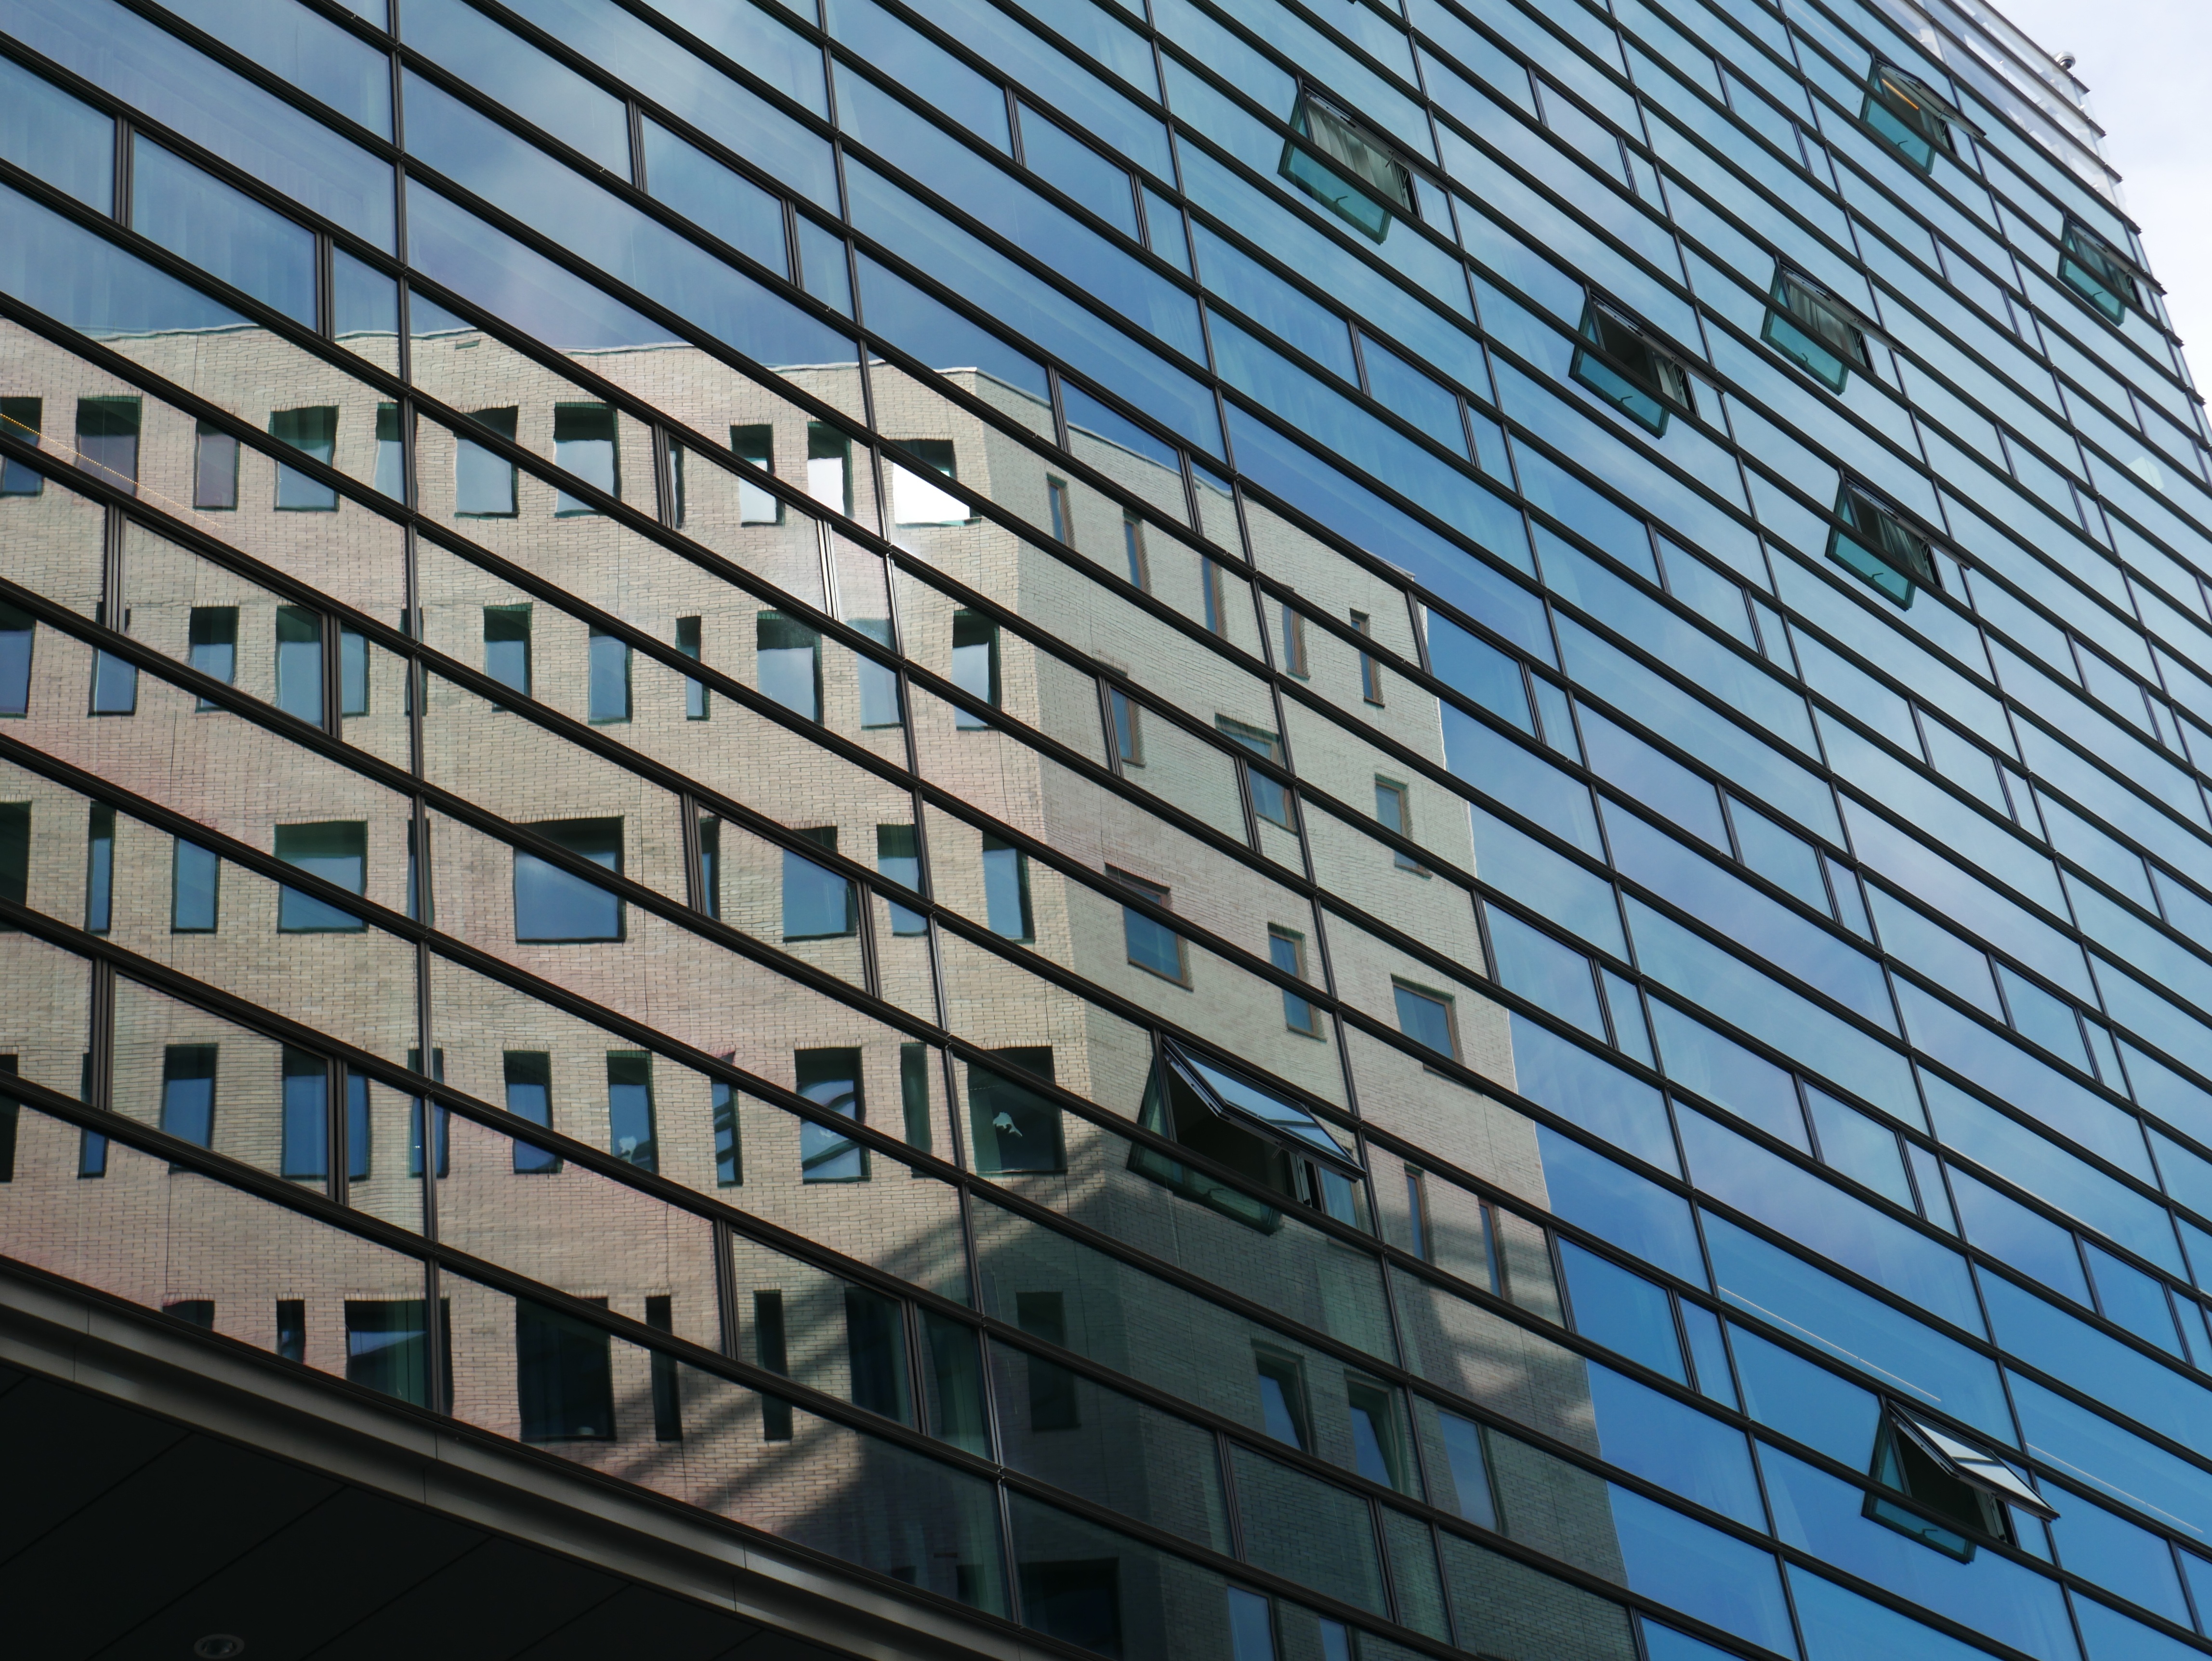
architecture, air, window, glass, building, city, skyscraper, downtown, line, reflection, facade, tower block, modern architecture, buildings, windows, bright, commercial building, headquarters, metropolis, condominium, stained glass window, urban area